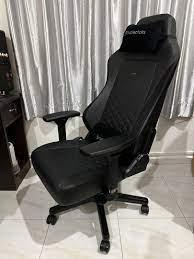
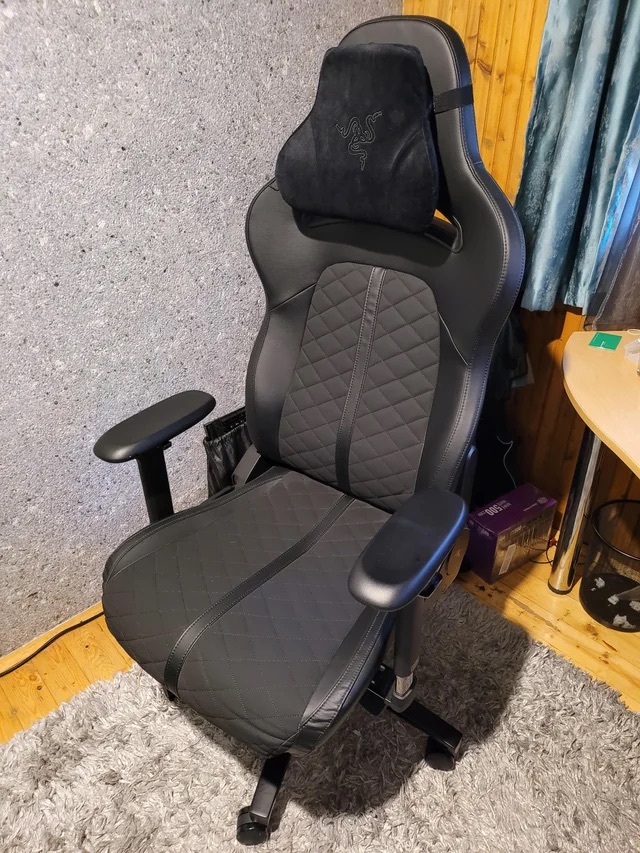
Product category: items_chair
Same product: no